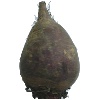
Label: Beetroot 1